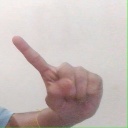
अक्षर: ए